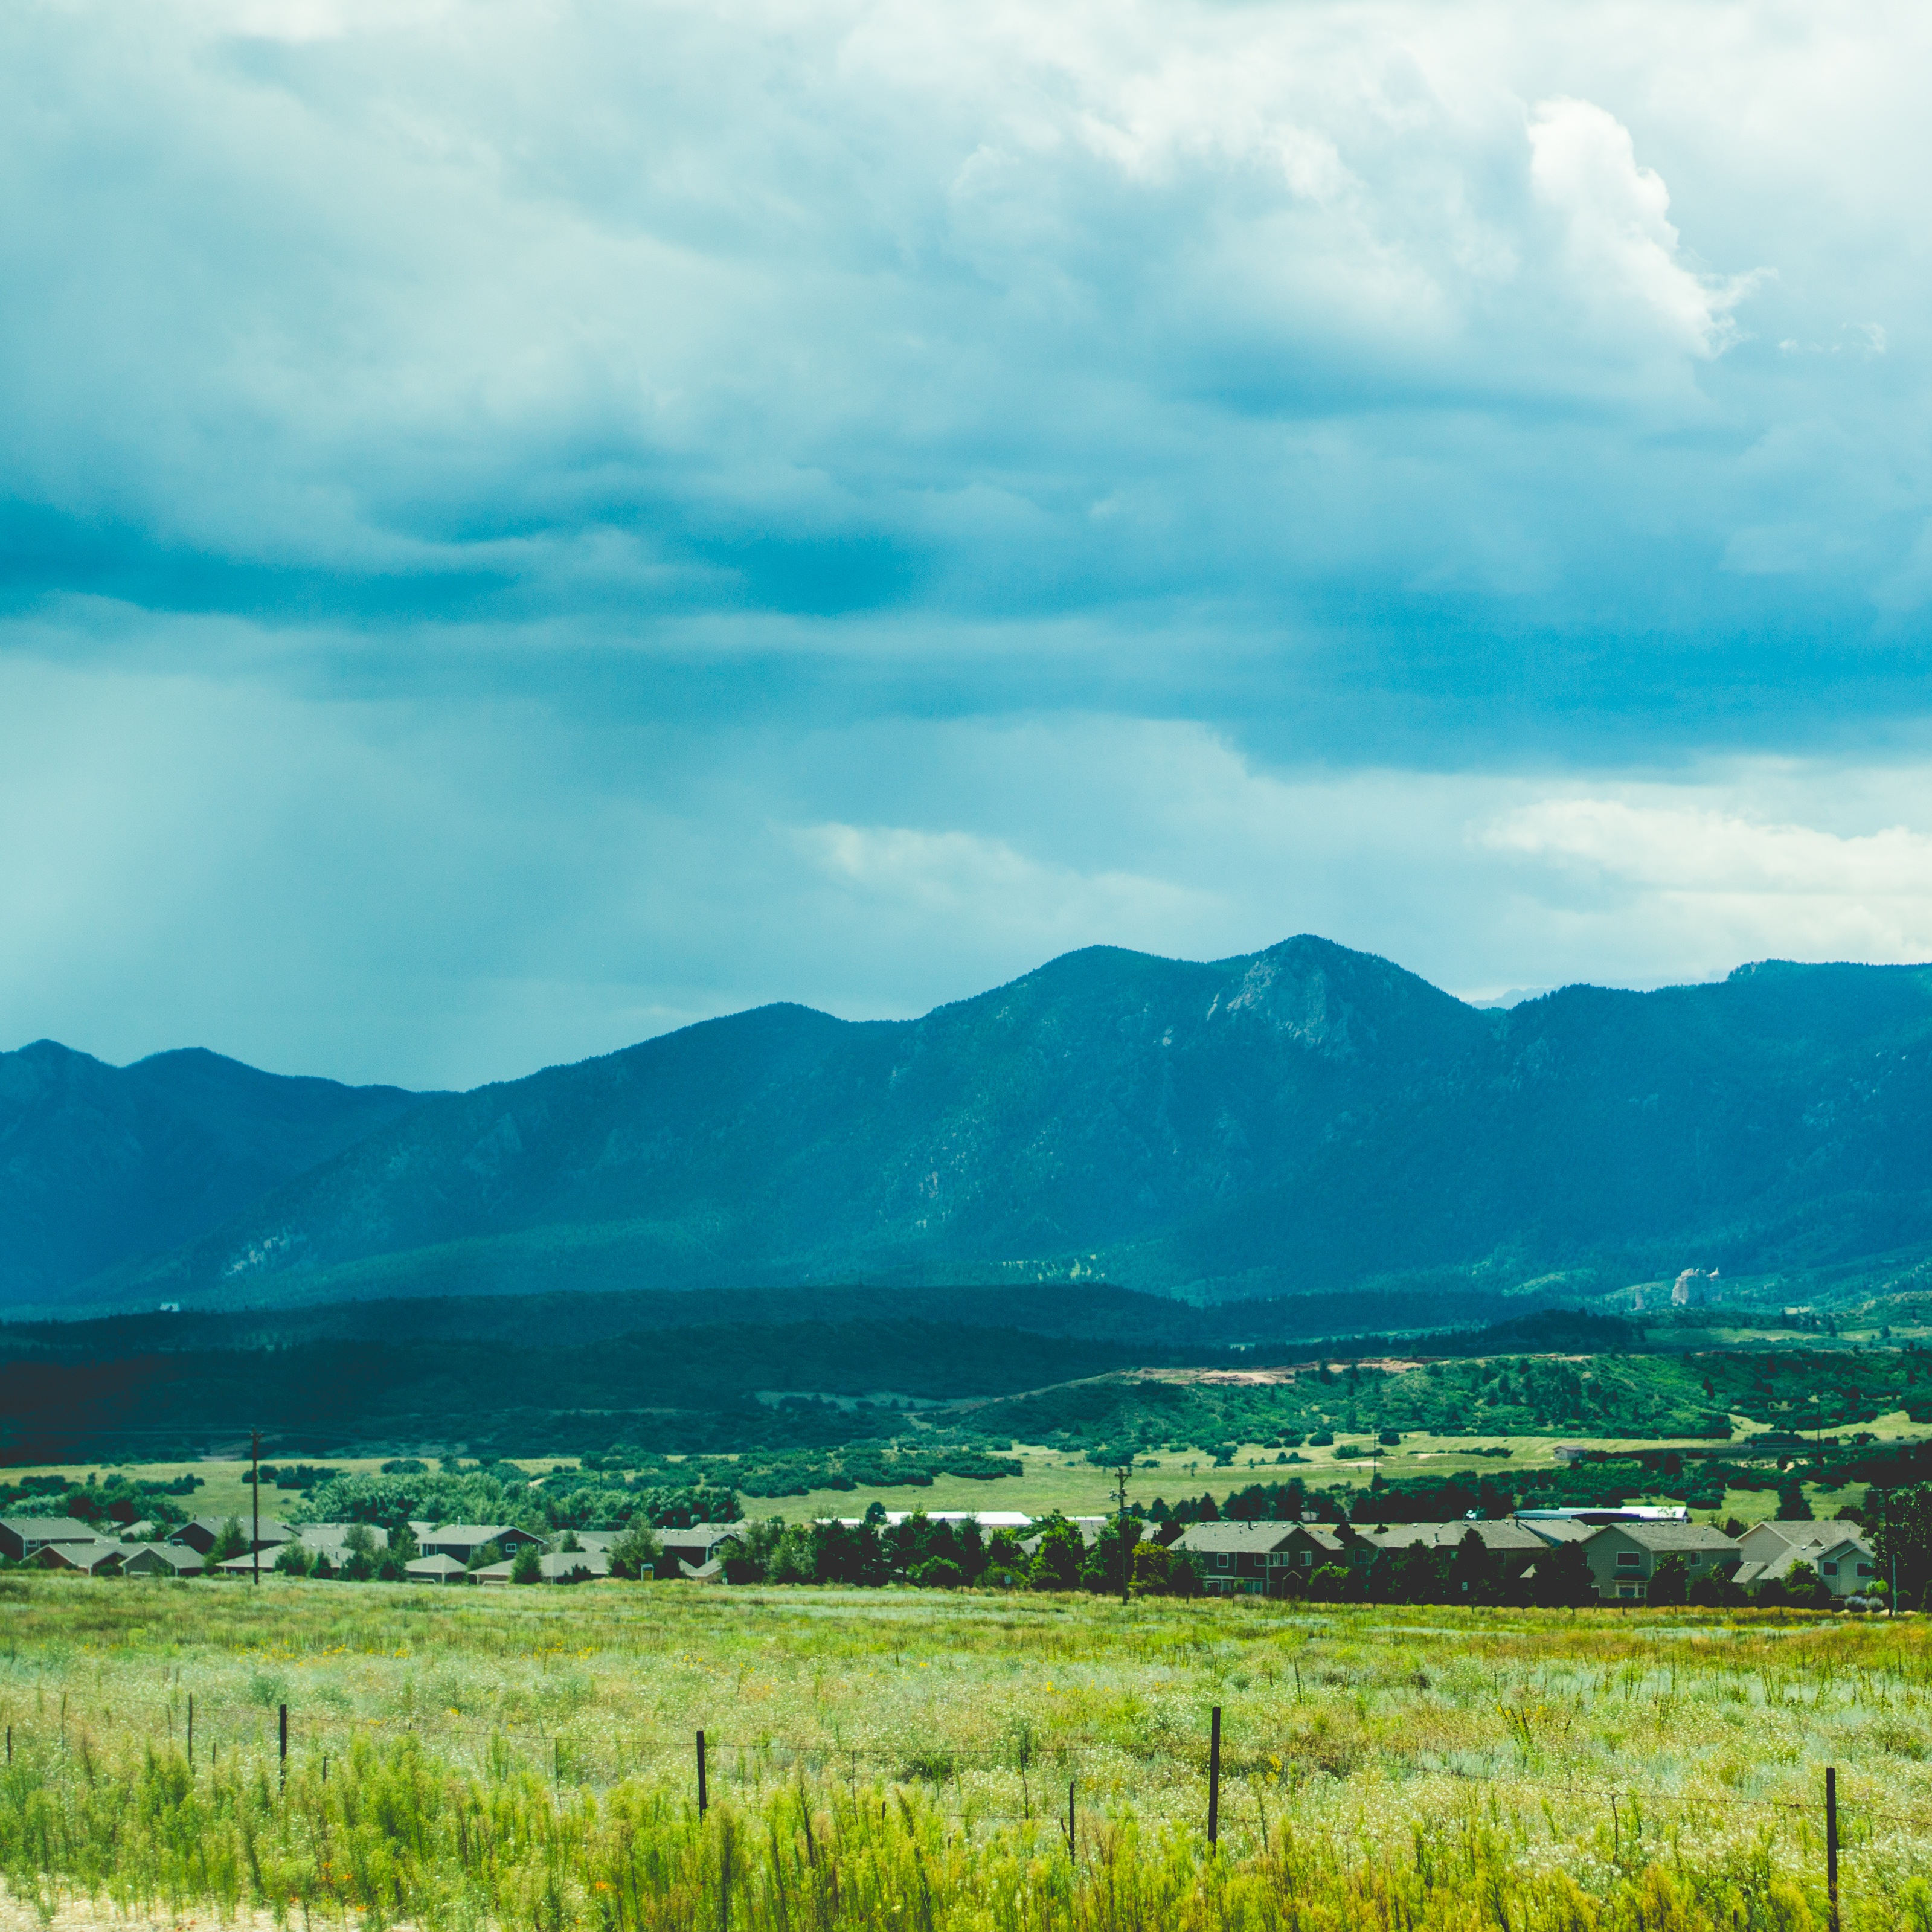
landscape, nature, grass, horizon, mountain, cloud, sky, field, meadow, prairie, morning, hill, lake, valley, mountain range, pasture, agriculture, highland, plain, grassland, plateau, habitat, loch, rural area, landform, natural environment, geographical feature, atmospheric phenomenon, mountainous landforms